Fanghua Road station

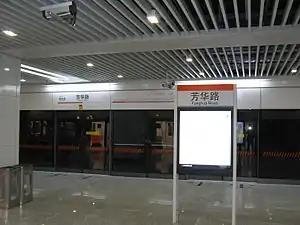
Station platform

Fanghua Road, formerly known as Hunan Road Station, is a station on Line 7 of the Shanghai Metro. It began operation on December 5, 2009. The station is located in Pudong New Area.